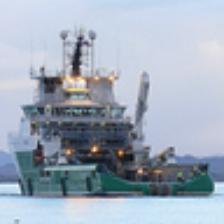
Label: NonHuman